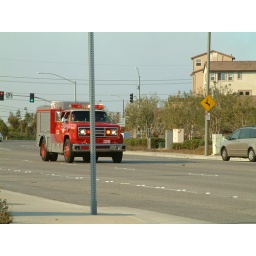
Three fire trucks came flying by in quick succession. This is the third. Taken from Anaheim Hills Elementary School.